Holy Experiment

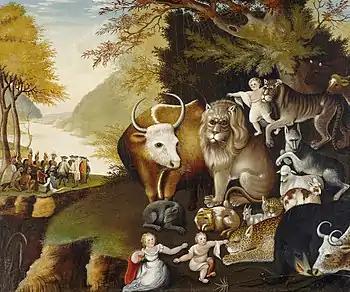
Edward Hicks, "The Peaceable Kingdom" showing William Penn trading with Native Americans, and the lion sitting down with the lambs

The "Holy Experiment" was an attempt by the Religious Society of Friends, also known as Quakers, to establish a community for themselves and other persecuted religious minorities in what would become the modern state of Pennsylvania. They hoped it would show to the world how well they could function on their own without any persecution or dissension.